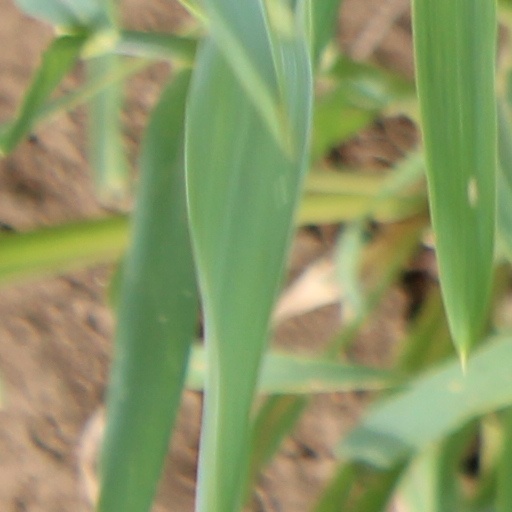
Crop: wheat